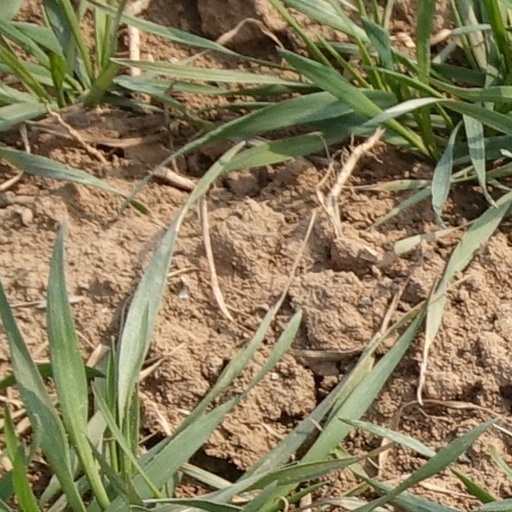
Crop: wheat